Environmental injustice in Europe

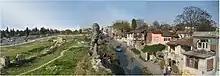
Sulukule prior to demolition

It is not easy to integrate these [Romani] people to society, but we have to accomplish it, in the end these are our people; we have to save them. If it was up to me, as a state policy, I would take all the kids under the age of ten from their parents, put them in boarding schools, educate them and make them members of society. This is the only way.Evicted tenants were offered houses 48 kilometres away in Taşoluk, where high mortgage rates were unworkable for most residents, most of whom were low-income. According to Kıyak and Tan, "The renewal process as a whole has caused the disintegration of the community by dispersing the existing social fabric, their inability to continue their cultural activities, their severance from social networks of solidarity, and even graver livelihood problems." Without access to nearby medical care, education, or transportation to the city centre, the relocated residents left Taşoluk. Many returned to the former Sulukule district, currently renamed "Karagümrük", where they subsequently constructed shanties "on the ruins of their former homes", according to Demirovski and Marsh.